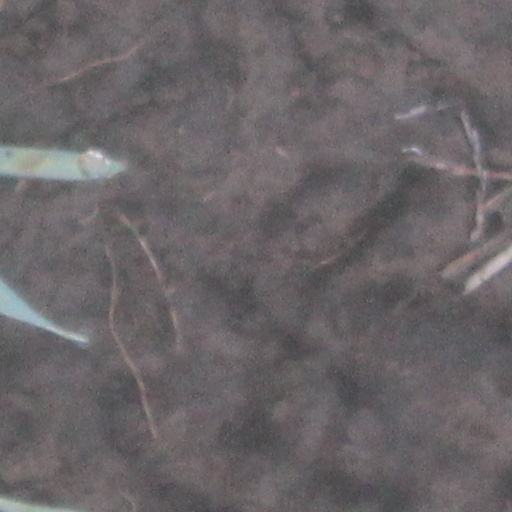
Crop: wheat